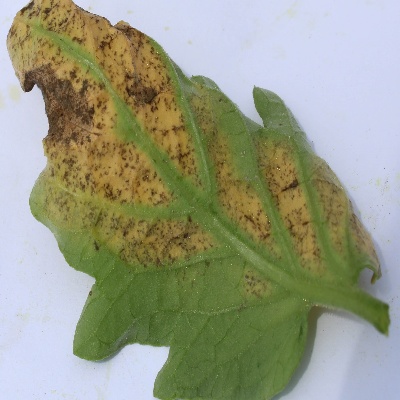
Crop: Tomato
Condition: leaf blight